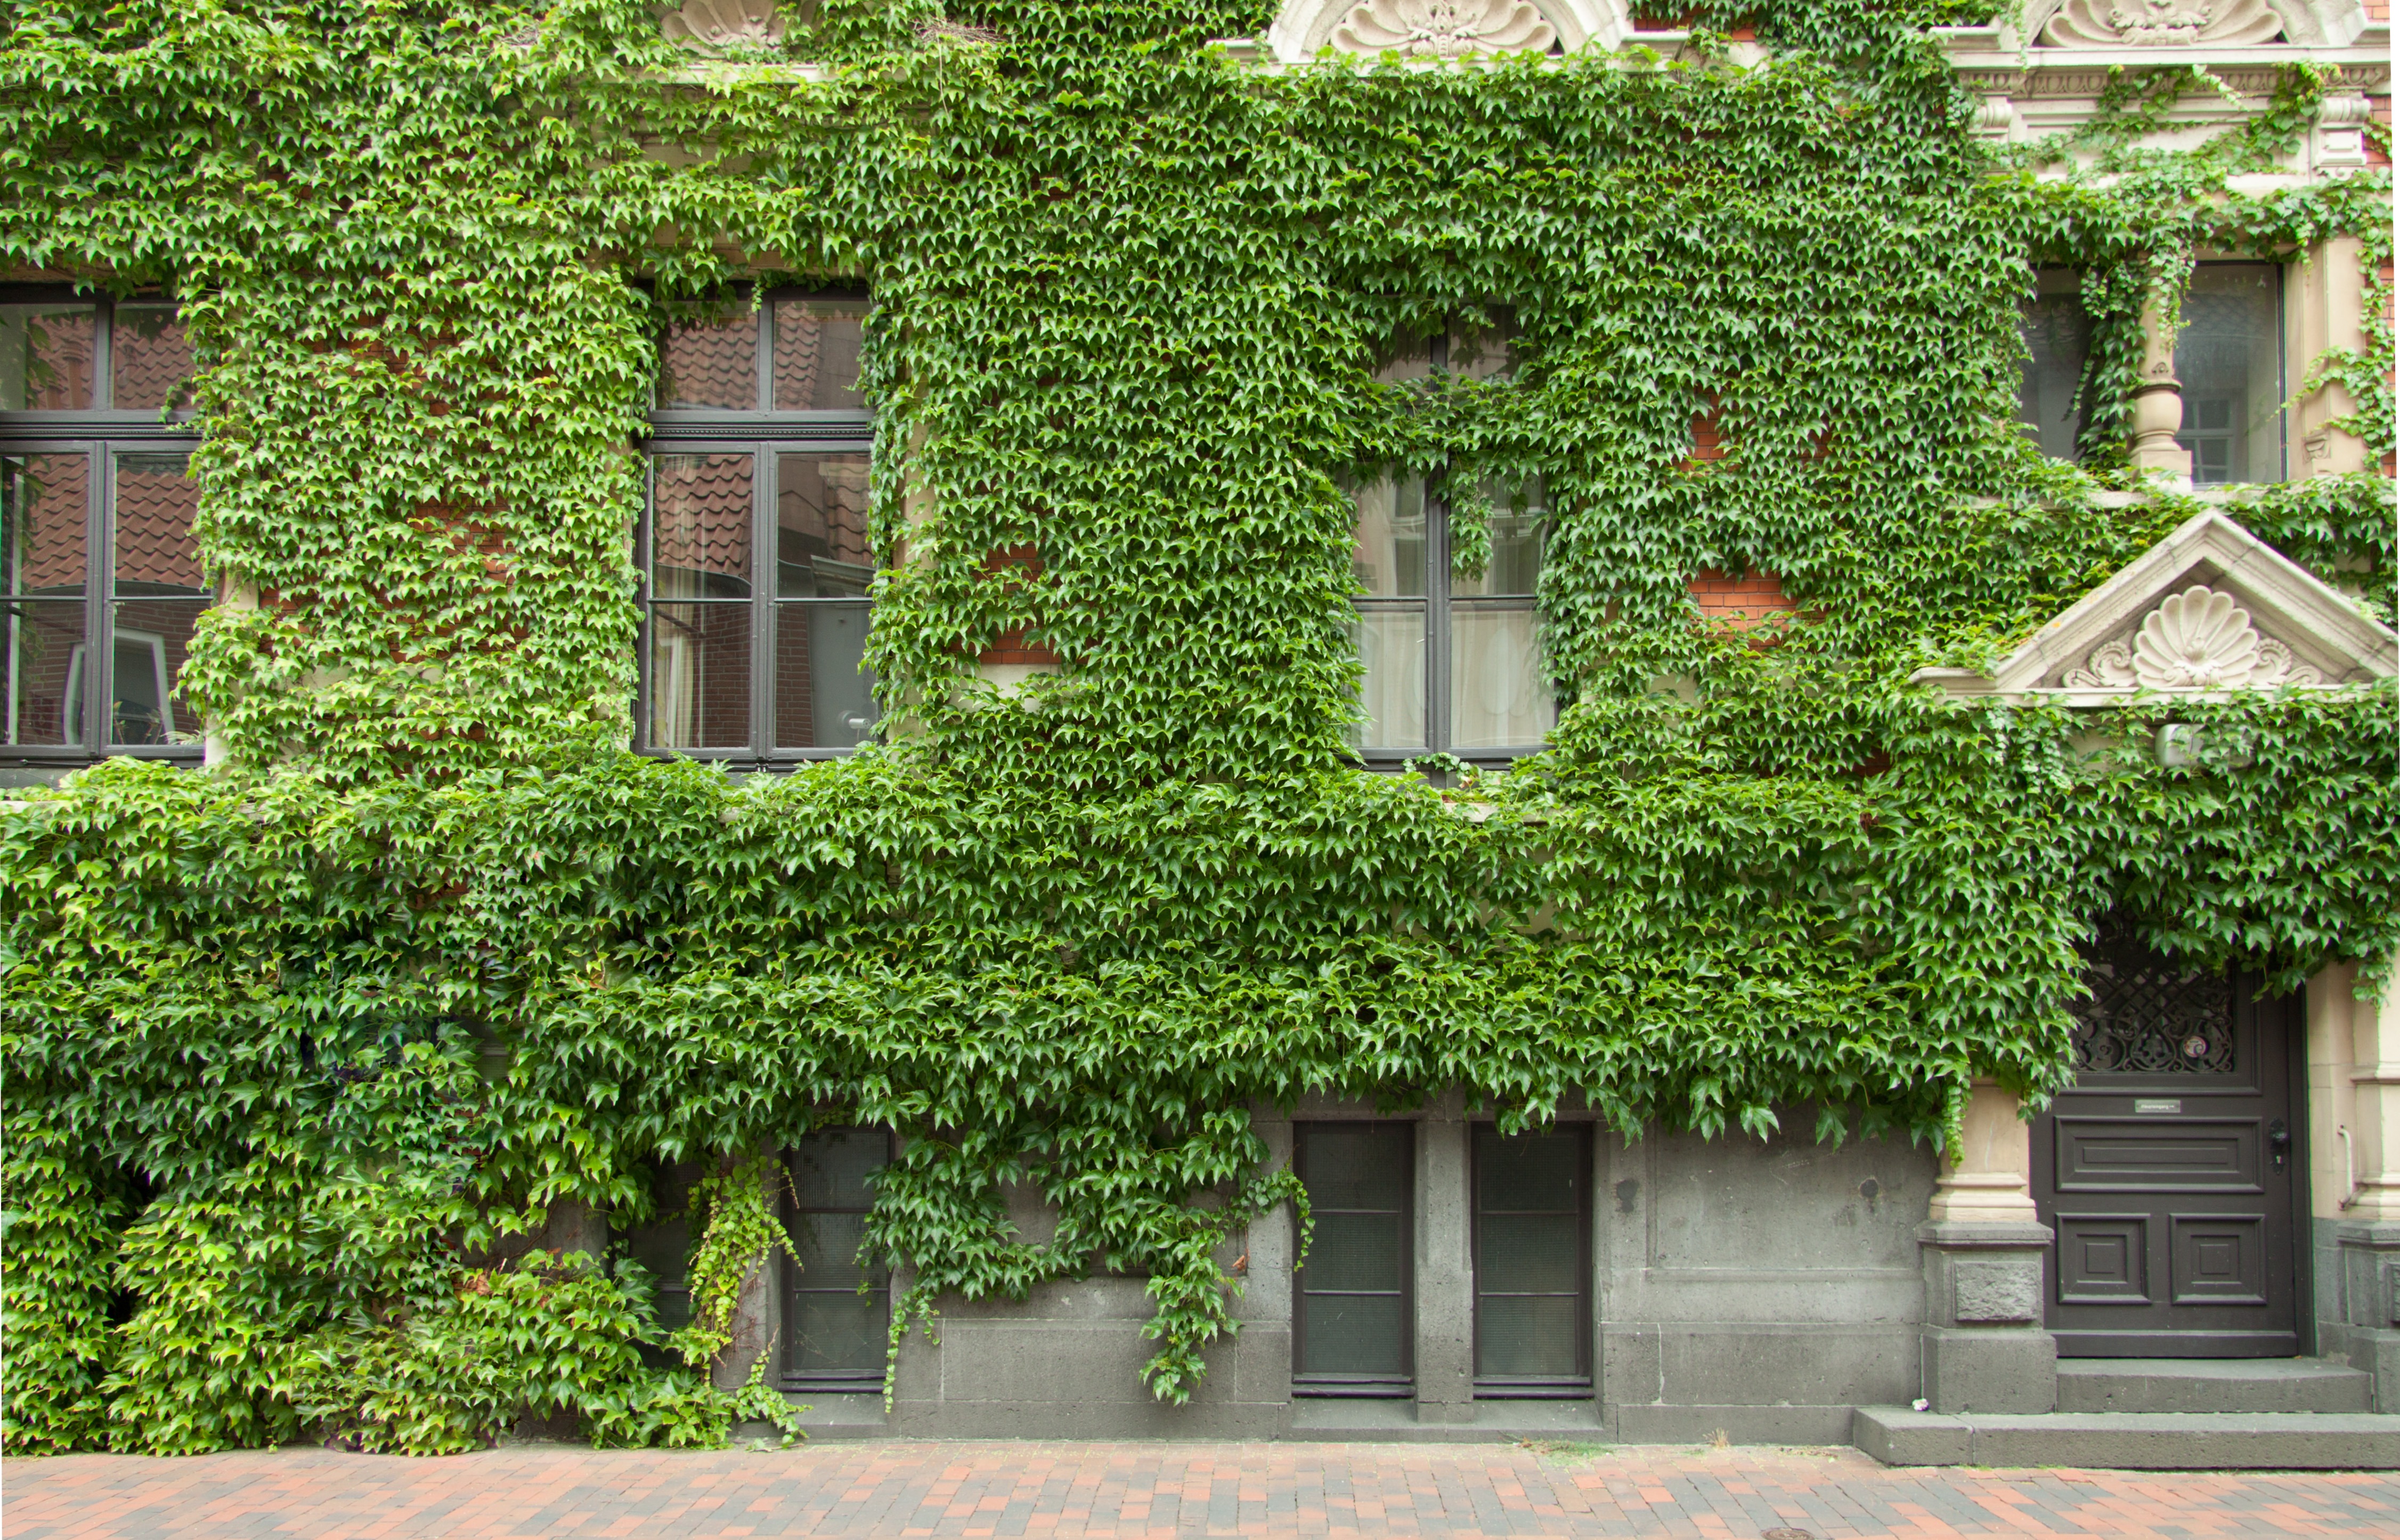
tree, architecture, plant, wine, flower, window, building, home, green, cottage, ivy, facade, property, garden, courtyard, shrub, estate, yard, hedge, fouling, wine partner, flowering plant, ingrowing, residential area, land plant, apiales